Feathers Hotel, Ludlow

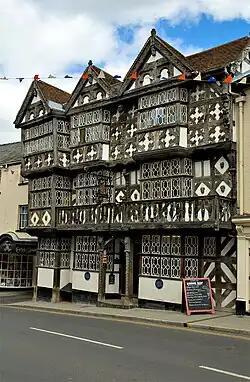

The Feathers Hotel is a historic inn in Ludlow, Shropshire. Its imposing half-timbered frontage was constructed in 1619, over an earlier core, for a local lawyer, Rees Jones. John Newman describes the hotel as a "prodigy" of Tudor architecture and it is noted for its Jacobean furnishings. It is a Grade I listed building, listed on 15 April 1954, and is one of approximately 500 listed buildings in Ludlow, but one of its best known.